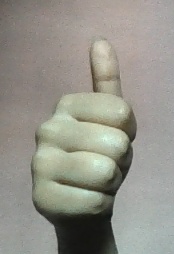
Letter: aleff